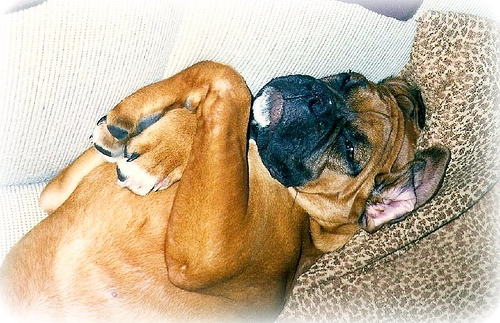
Animal: dog
Breed: boxer